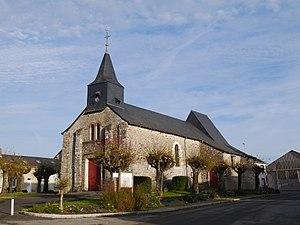
L'église Saint-Martin.
La liste des églises de la Mayenne recense de manière exhaustive les églises, cathédrale et basiliques situées dans le département français de la Mayenne.
Chérancé est une commune française, située dans le département de la Mayenne en région Pays de la Loire, peuplée de 164 habitants.